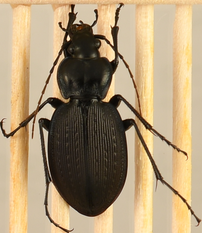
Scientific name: Carabus goryi
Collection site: Harvard Forest & Quabbin Watershed NEON (HARV), plot HARV_005